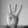
ASL letter: W